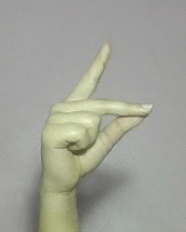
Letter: ta